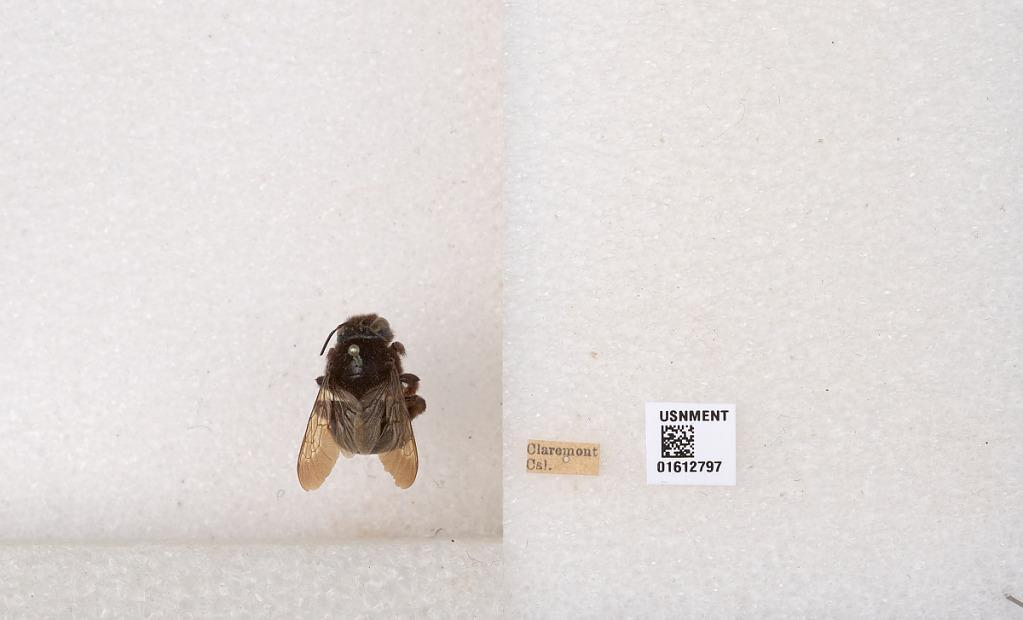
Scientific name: Xylocopa (Notoxylocopa) tabaniformis parkinsoniae Cockerell
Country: United States
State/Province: California
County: Los Angeles
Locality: Claremont
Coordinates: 34.0967, -117.72